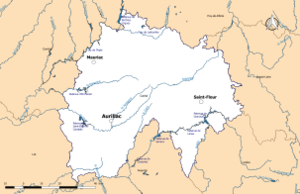
Cours d'eau de longueur supérieure à 50 km et plans d'eau dans le département du Cantal (France).
La liste des cours d'eau du Cantal présente les principaux cours d'eau, de longueur supérieure à 10 km, traversant pour tout ou partie le territoire du département français du Cantal dans la région Auvergne-Rhône-Alpes.